Achlya flavicornis

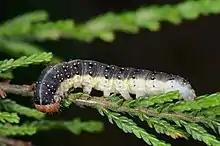
Larva

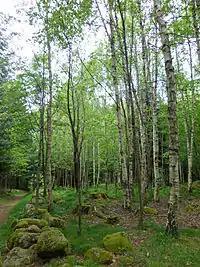
Birch woodland habitat

The wingspan is 35–40 mm. The length of the forewings is 17–20 mm. The ground colour is greenish grey, sometimes speckled or dusted with darker grey. The reniform and orbicular marks are generally clear and distinct, but in some examples they are united and form a whitish blotch outlined in blackish; the cross lines are usually well defined, but in the dark grey dusted form are very obscure. The moth flies from February to April depending on the location.